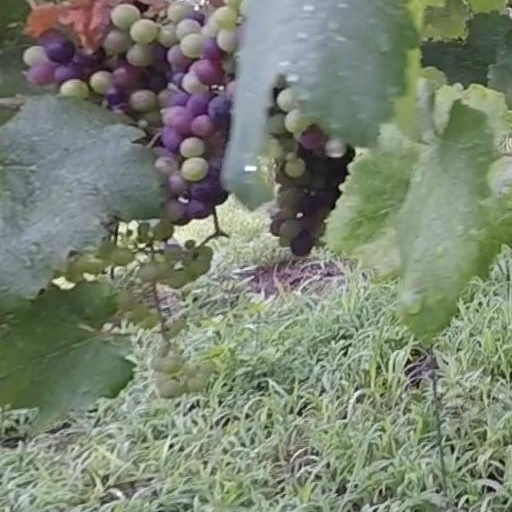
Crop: grape